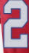
Number: 2